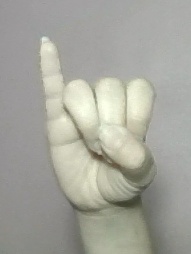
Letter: meem